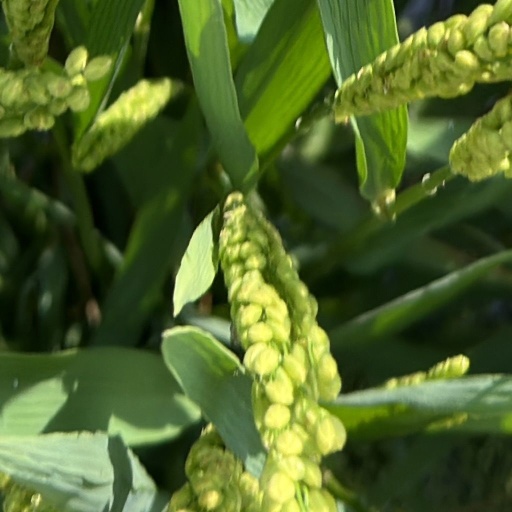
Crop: rice